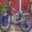
Label: bicycle